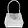
Label: Bag